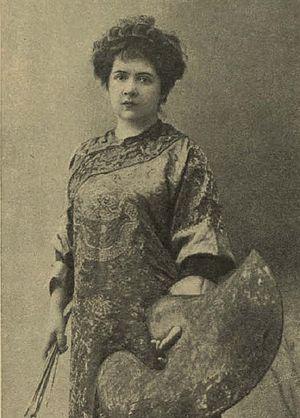
Elena Klokatchiova est une peintre russe et soviétique, dessinatrice, née le 13 novembre 1871 à Saint-Pétersbourg et morte à une date inconnue mais avant 1943. Elle est connue surtout pour son portrait de Grigori Raspoutine, conservé aujourd'hui au Musée de l'Ermitage. En 1942-1943, durant le siège de Léningrad, elle réalise quelques portraits de médecins espagnols de la Division bleue espagnole casernés à Pavlovsk, où existait un hôpital et un centre d'évacuation.